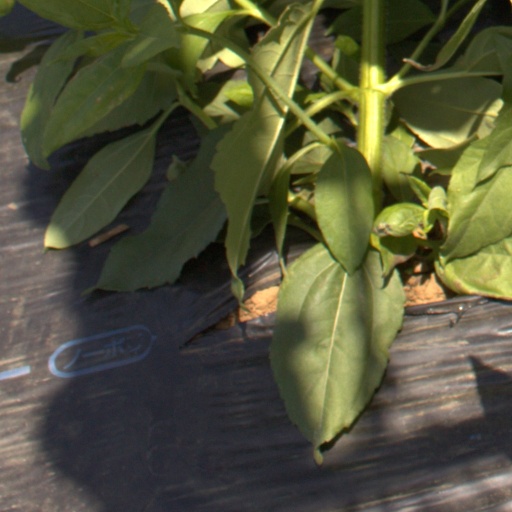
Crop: Jerusalem artichoke